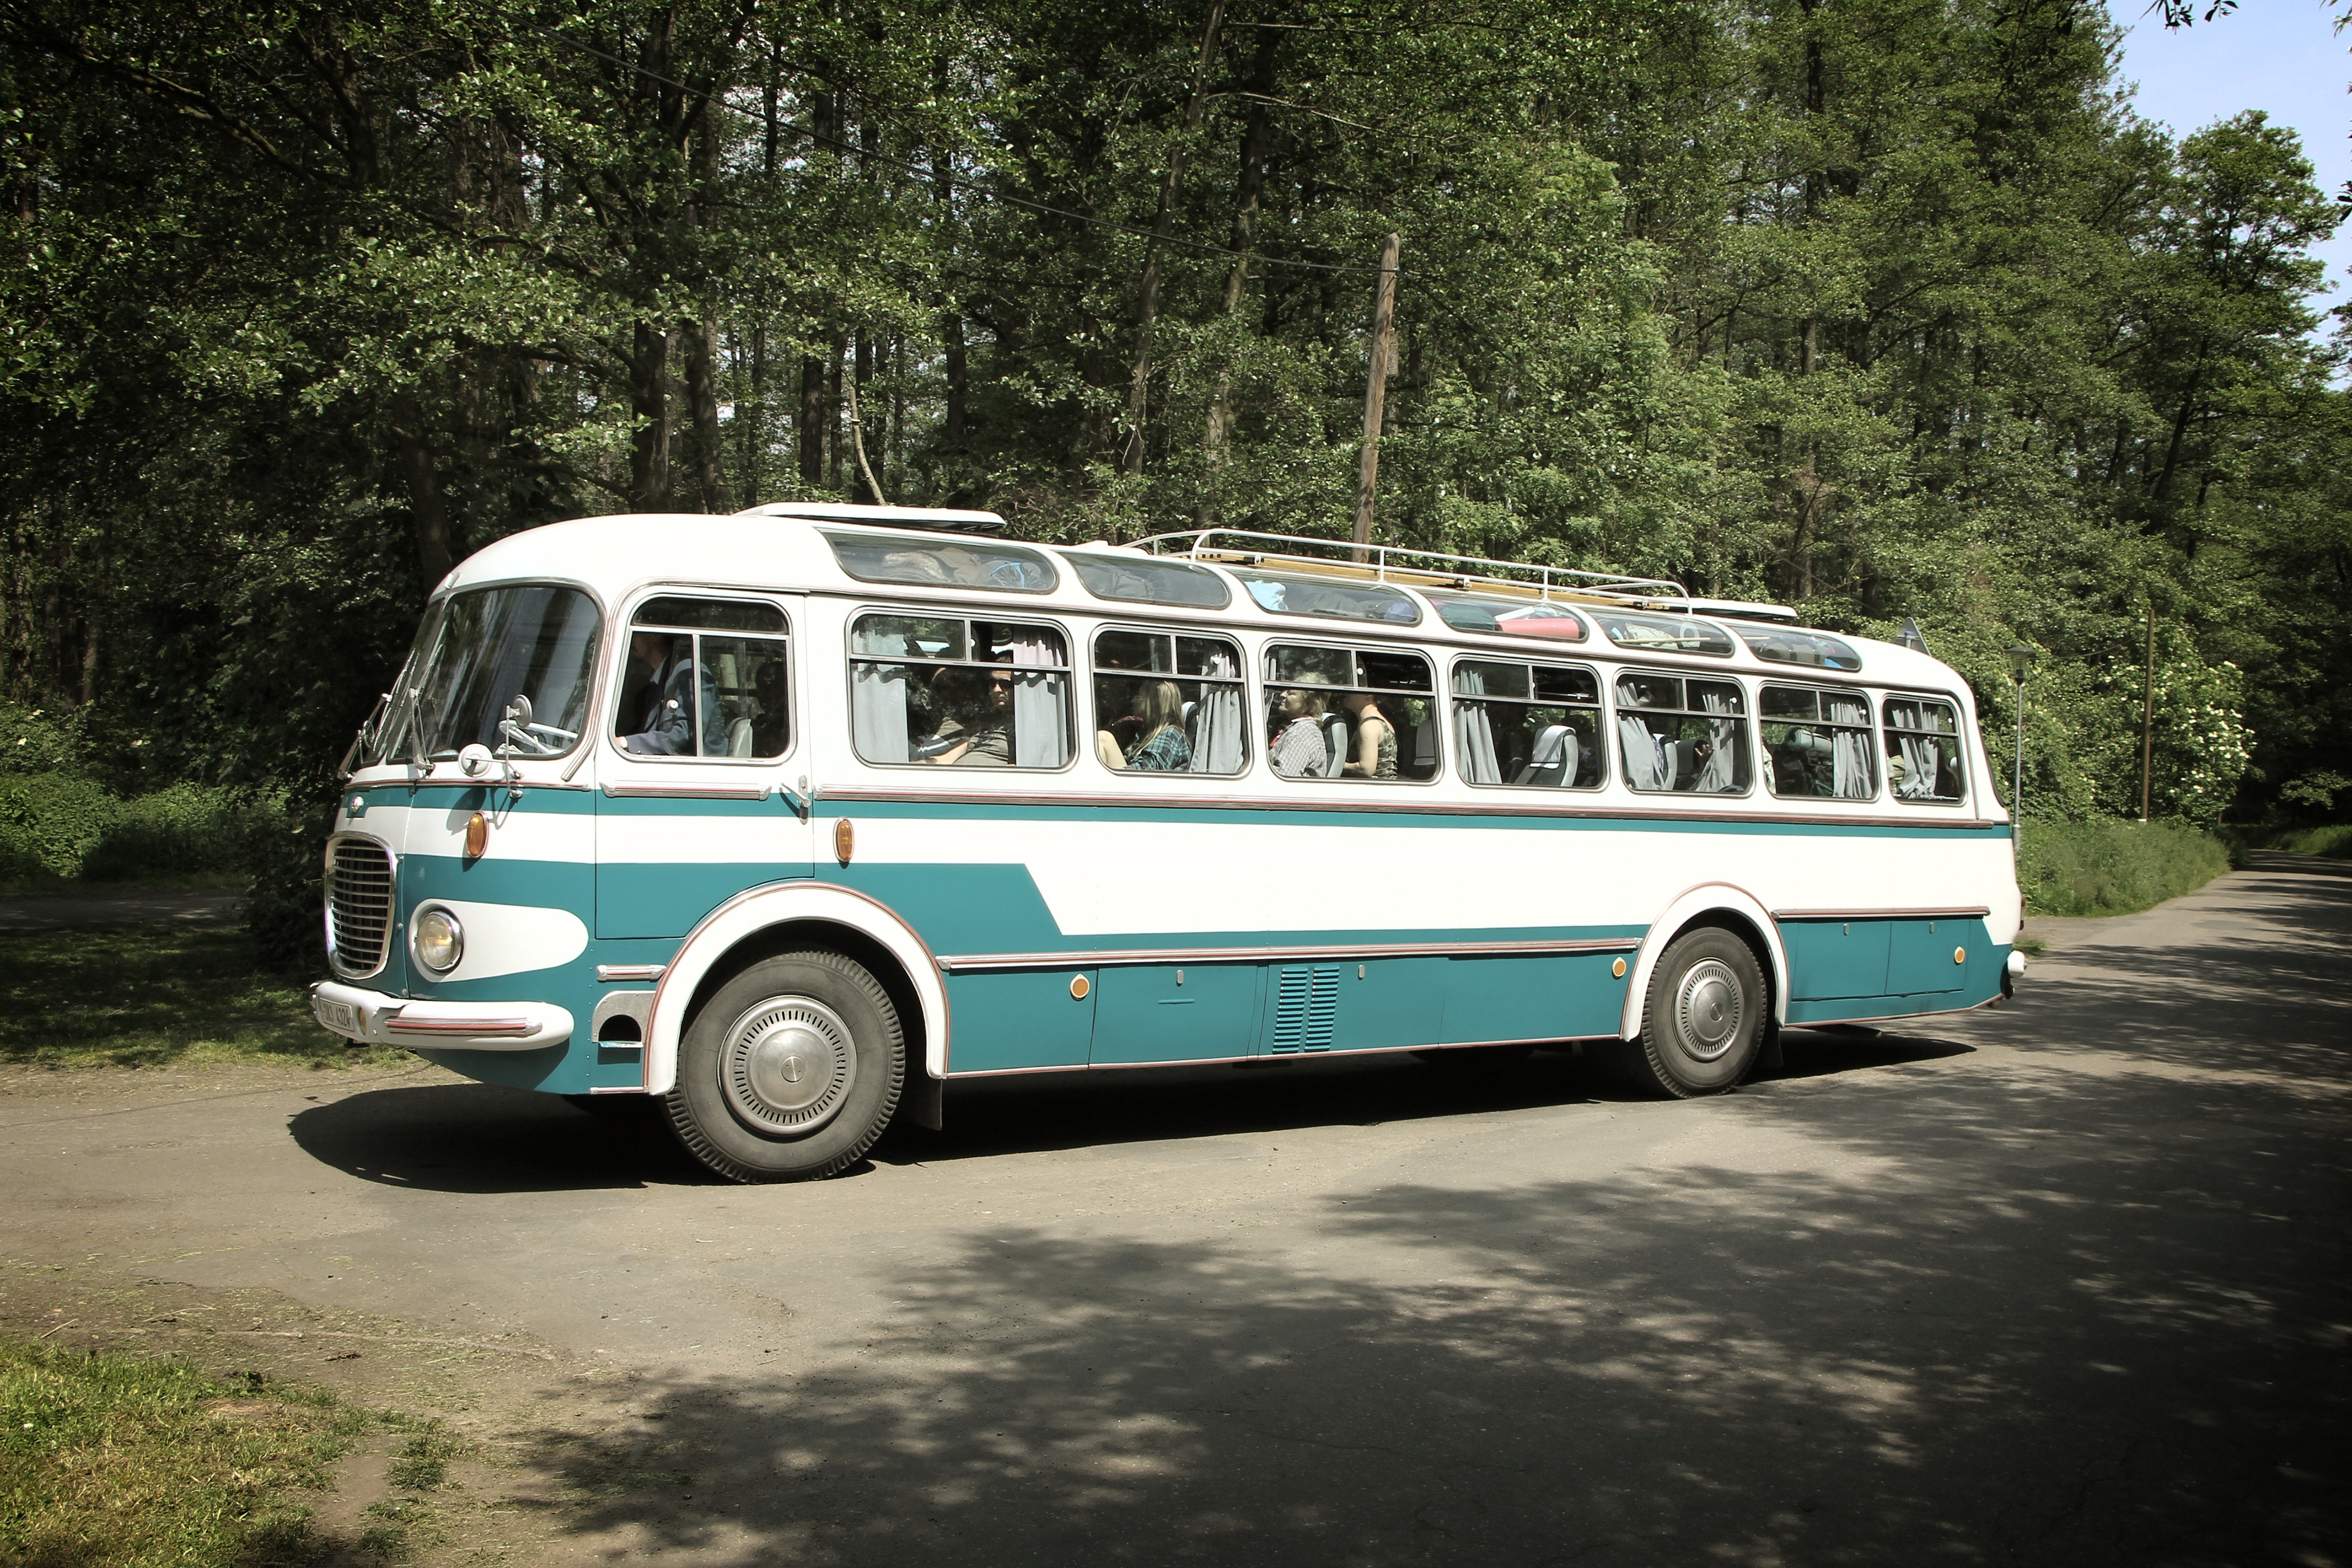
road, car, vintage, retro, old, cute, summer, travel, transportation, transport, vehicle, public transport, bus, design, oldtimer, minibus, land vehicle, mode of transport, luxury vehicle, tour bus service, flxible new look bus